Iwatsuka Station

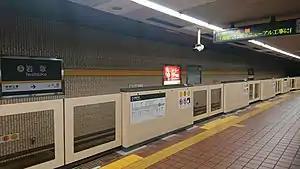

is a train station in Nakamura-ku, Nagoya, Aichi Prefecture, Japan.